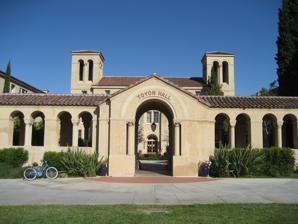
Building: Toyon Hall
Country: United States of America
Year built: 1923
Toyon Hall Toyon Hall is an upperclassman dormitory at Stanford University .  Its Romanesque and Mediterranean Revival Style residence halls originally housed 150 men, but today Toyon is a co-ed dorm housing 158 residents.  Each of its three floors is co-ed, and most rooms are two-room doubles. Originally designed in 1923 by San Francisco architectural firm Bakewell and Brown , Toyon Hall was renovated in summer 2000 for seismic reinforcement and modern systems integration by Cody Anderson Wasney Architects Inc. While past residents of Toyon organized their own eating clubs (The Stanford Eating Clubs ), the Eating Clubs were closed in 2009.  The residents of Toyon now eat in the new Arrillaga Family Dining Commons, located next door to Toyon. Toyon Hall features a spacious lounge area which occasionally hosts campus events such as a capella shows, important speakers, and other social events.  Stanford groups with an affiliation to Toyon Hall can request use of the lounge. On 24 November 2000, Toyon was the subject of a Washington Post exposé titled "Pirating of Software Rampant on Campus." References